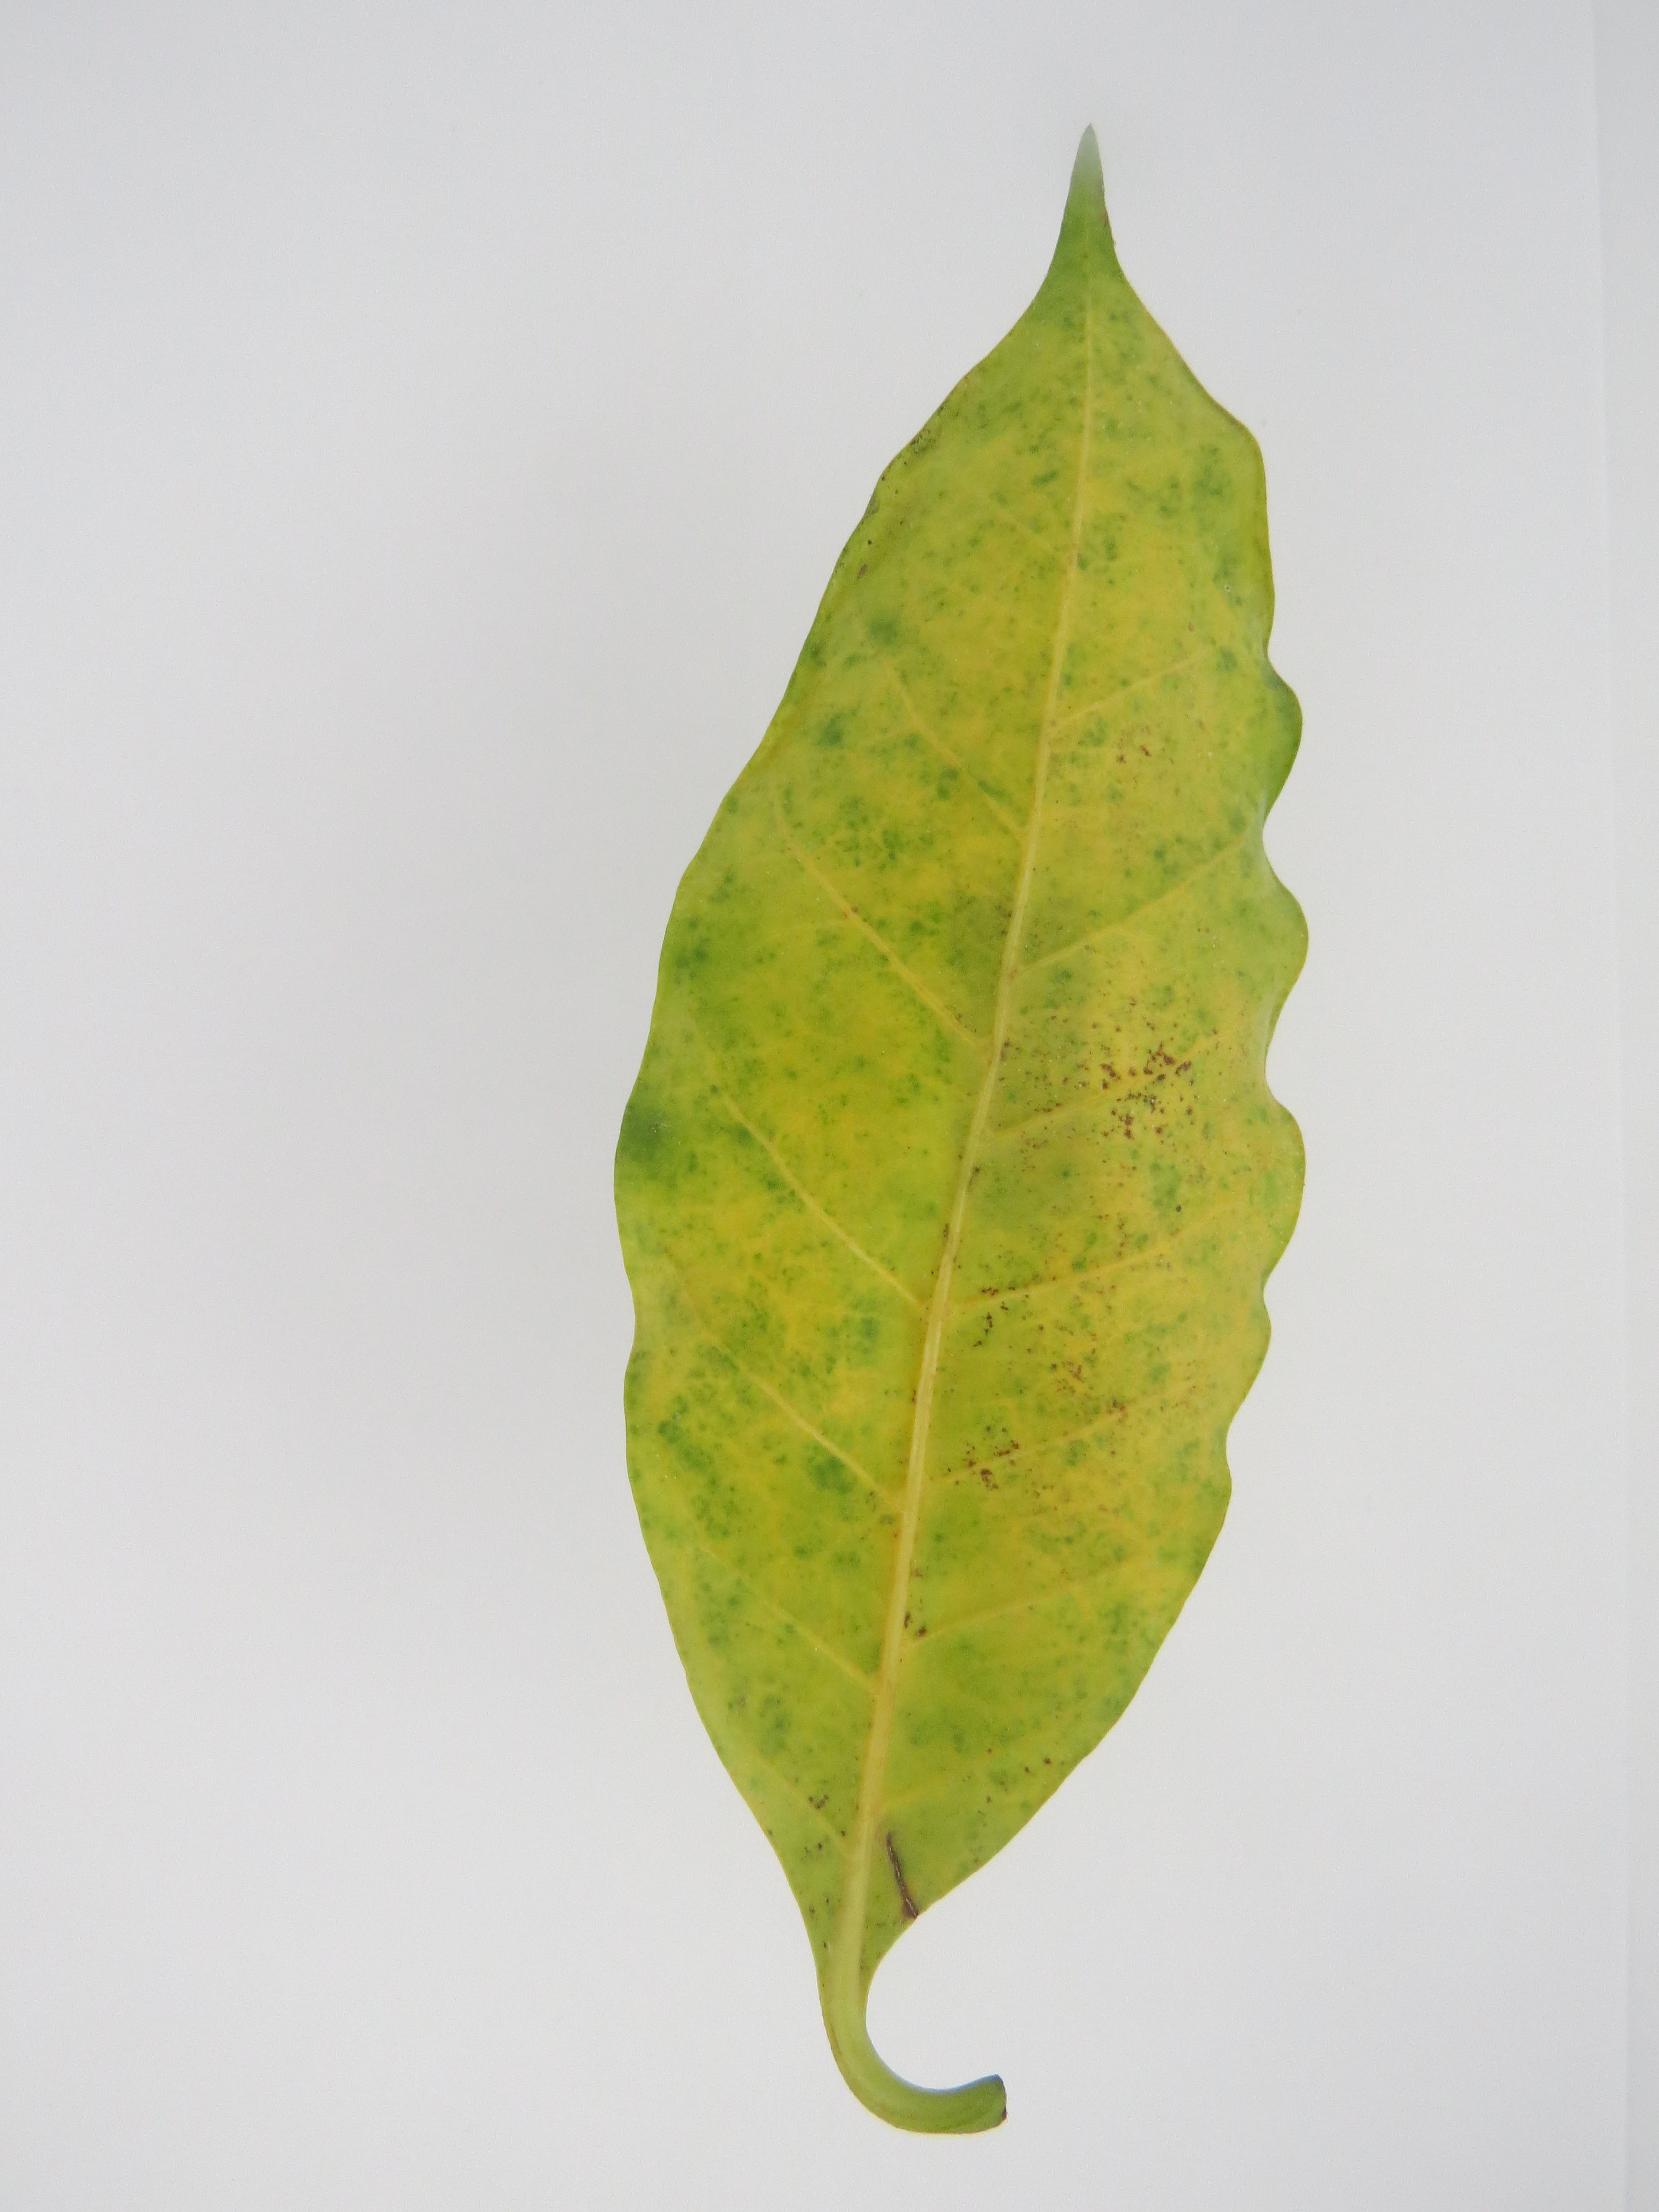
Label: calcium-Ca